Answer in natural language. Is ai language generator to the right of Doorway? Choose between the following options: yes or no
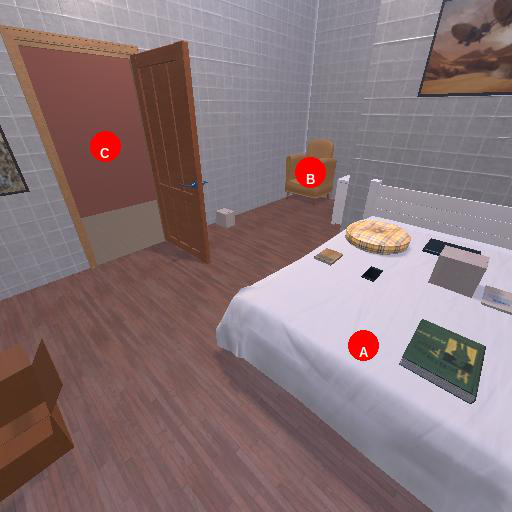
<answer>yes</answer>